Microtechnique

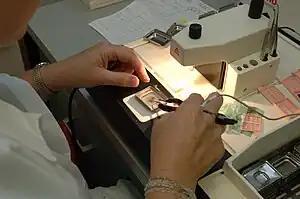
Tissue processing - Embedding station

Embedding technique is a medium stage when doing a sectioning process. When preparing specimens, it is difficult to make uniform slices since the tissue is soft. Therefore, it is necessary to soak the tissue with a certain substance to harden the whole tissue, to facilitate the slicing. This process is called embedding. The substance used to embed tissue is embedding media, which is chosen depends on the category of the microscope, category of the micro tome, and category of tissue. Paraffin wax, whose melting point is from 56 to 62°C, is commonly used for embedding.